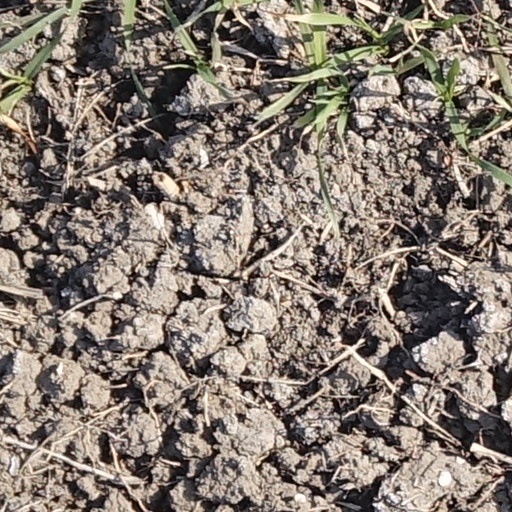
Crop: wheat